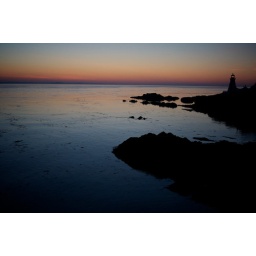
It was dark, added a vignette just so it went better, like the water and sky in this one.